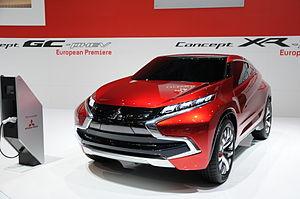
Salon international de l'automobile de Genève 2014